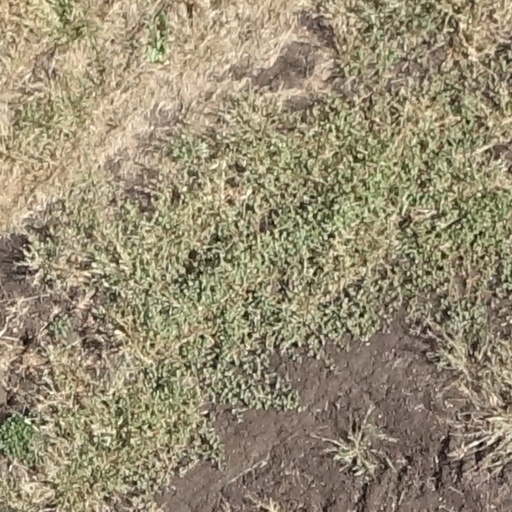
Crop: sorghum